Saeed Mozaffari

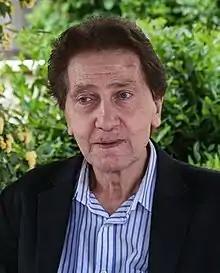

Saeed Mozaffari (born June 3, 1941 in Shahrud) is an Iranian dubbing director and voice actor.